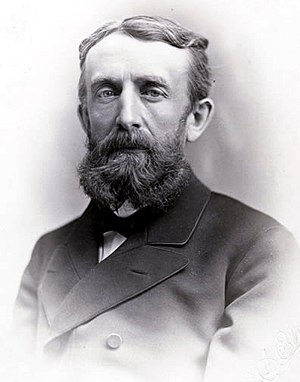
Andrew Dickson White
Andrew Dickson White var en nordamerikansk historiker og diplomat.